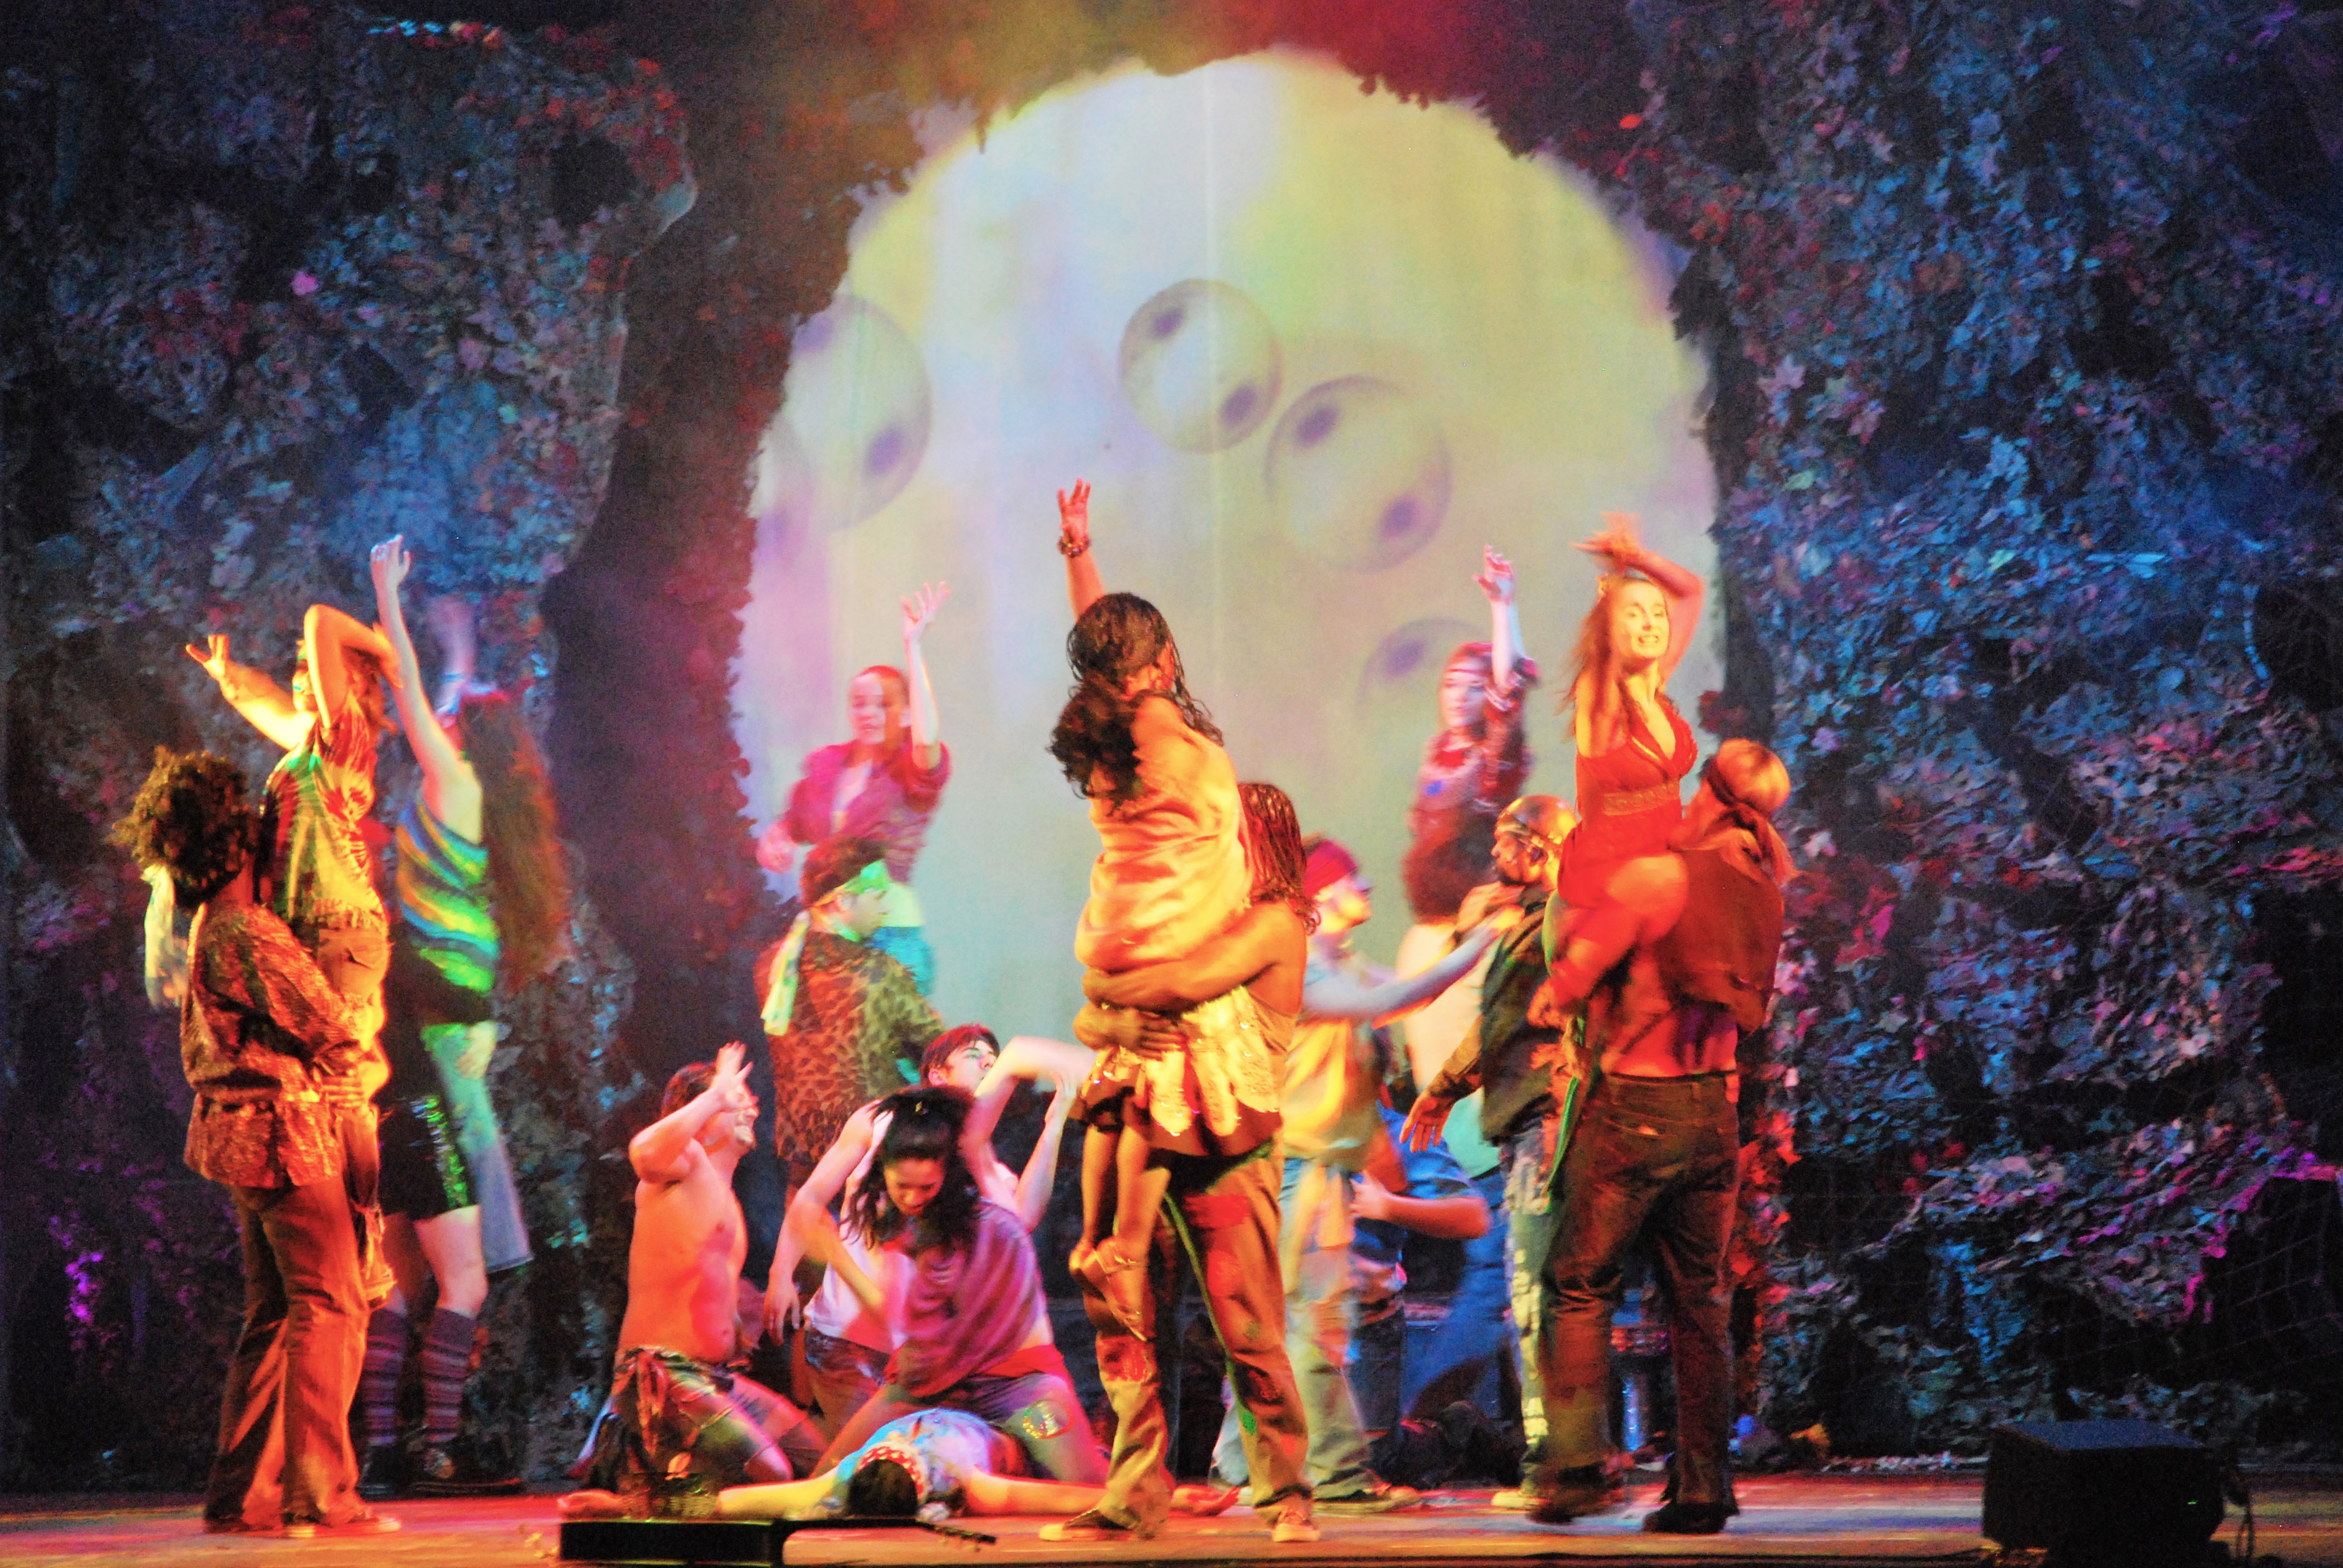
people, hair, dance, young, performance art, theatre, festival, stage, happiness, performance, theater, entertainment, tragedy, comedy, theatrical, performing arts, musical theatre